Great Egg Harbor Bridge

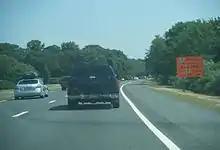
Northbound Garden State Parkway heading towards the bridge

In 1952, the New Jersey Highway Authority (NJHA) was created to facilitate the construction of the Garden State Parkway. In October 1954, the NJHA received bids for constructing a bridge crossing the Great Egg Harbor Bay, beginning at Beesley's Point, as well as a bridge crossing Drag Channel. The bridges would be linked by a causeway, and form a part of the Garden State Parkway. In construction, the bridge project utilized 140 prestressed concrete beams, each in length, at an individual cost of . The project also used a concrete deck at the cost of less than per square foot. On May 26, 1956, the Great Egg Harbor Bridge opened at a cost of , completing the Garden State Parkway.